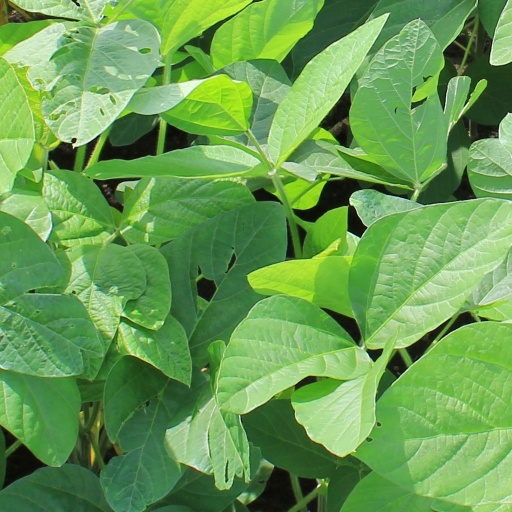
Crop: soybean